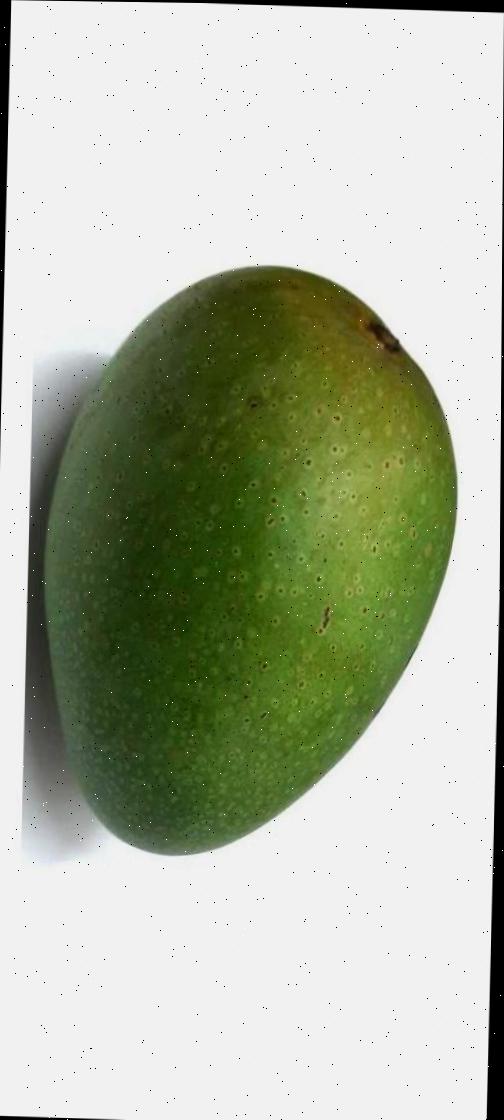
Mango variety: Ashshina Zhinuk